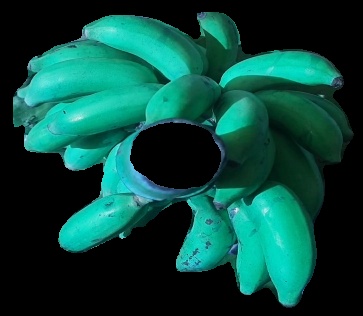
Variety: elakki-bale
Grade: grade3